DreamHack Open Cluj-Napoca 2015

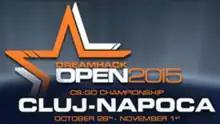
The DreamHack Cluj-Napoca 2015 logo

DreamHack Open Cluj-Napoca 2015 was the seventh "" that was held from October 28 – November 1, 2015 at the Sala Polivalentă in Cluj-Napoca, Romania. It was organized by DreamHack with help from Valve and the Professional Gamers League. The tournament had a total prize pool of US$250,000.